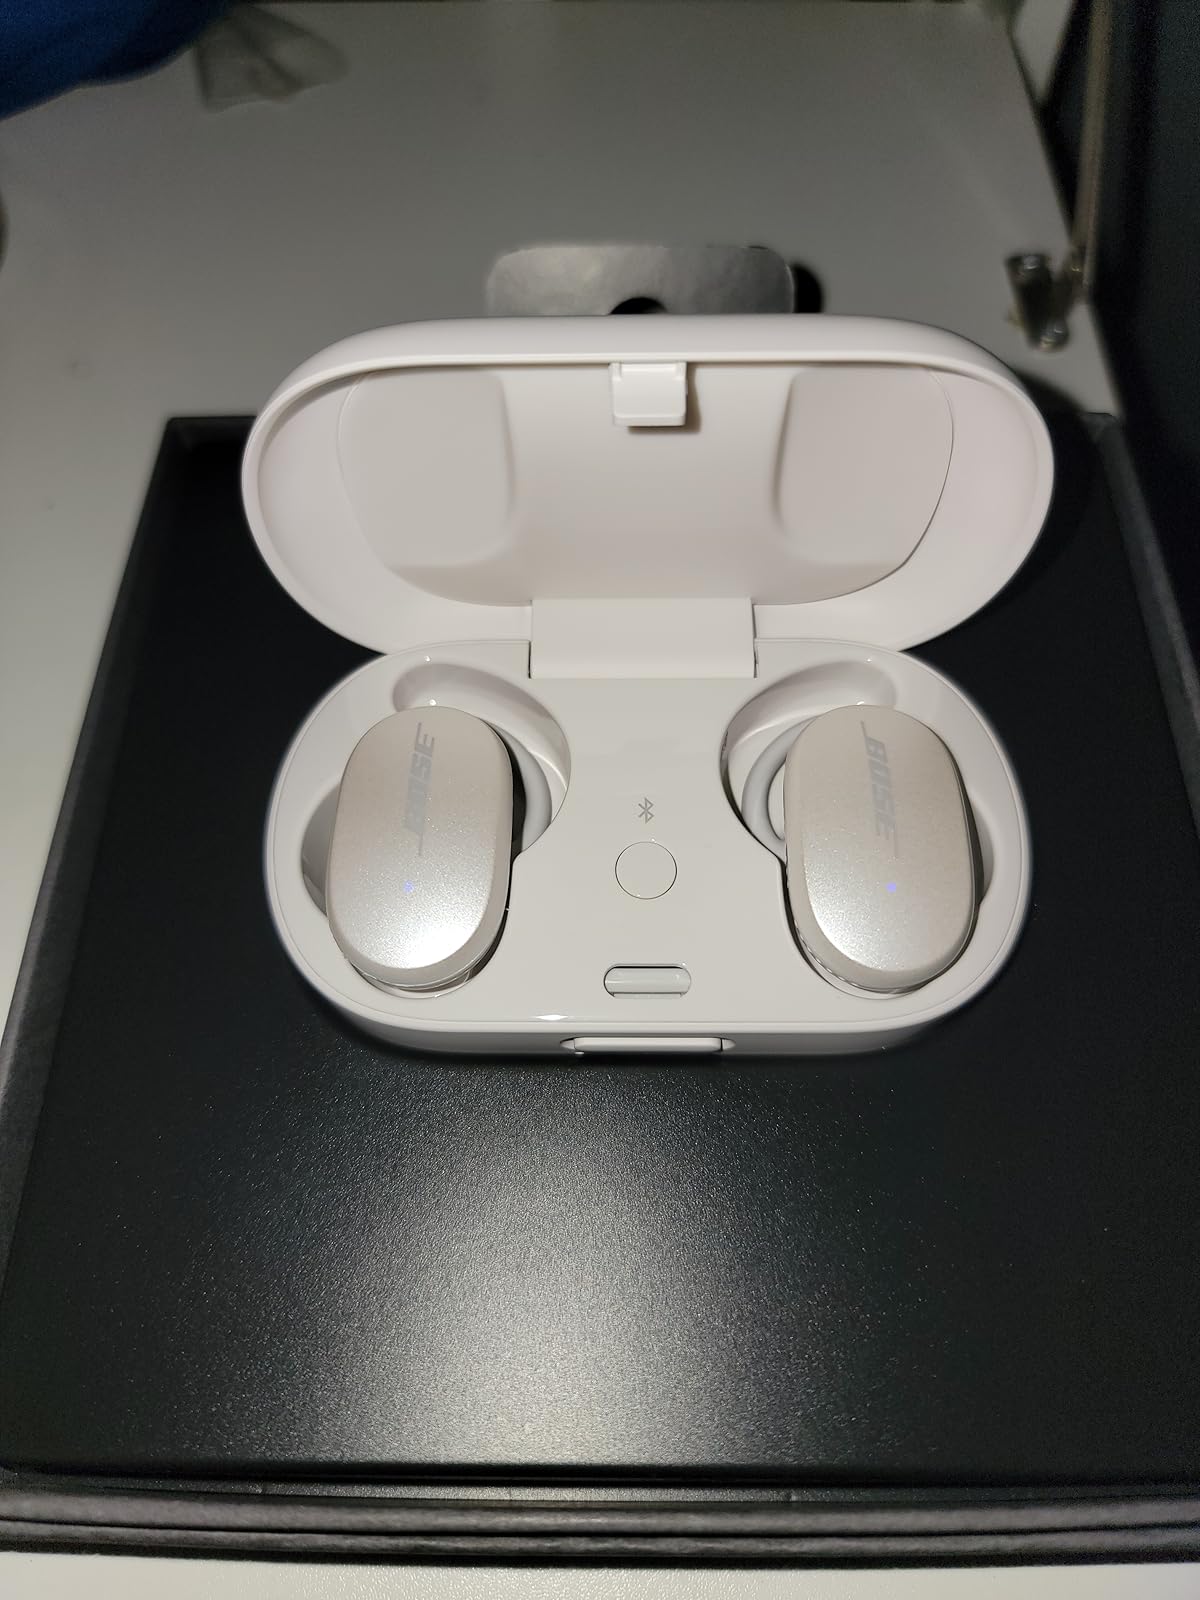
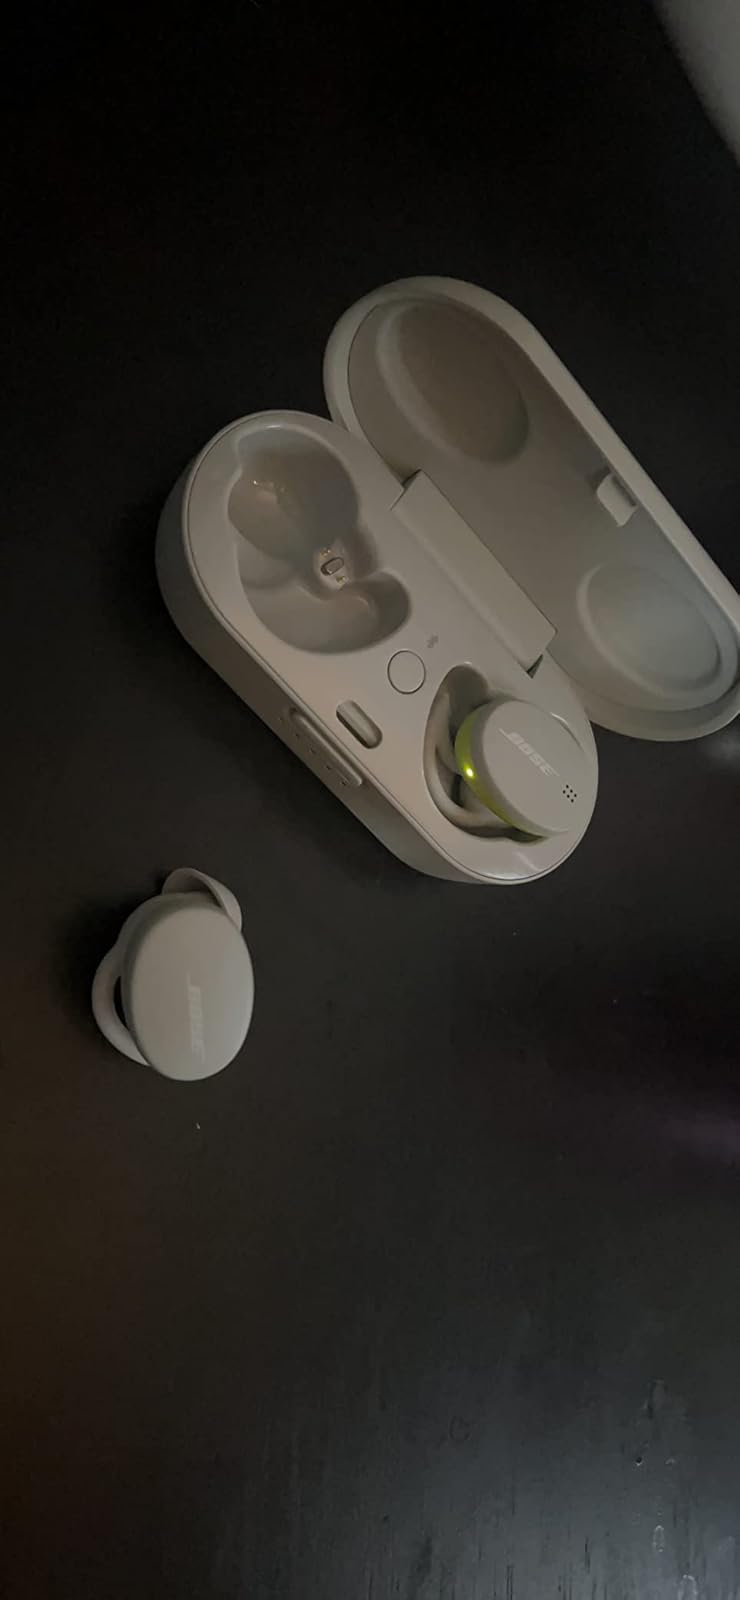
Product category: earbuds
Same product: no